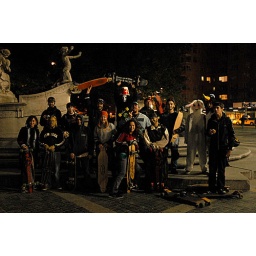
I am in the middle in the red hat